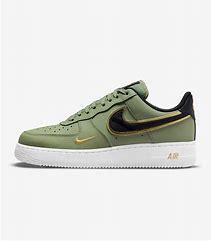
Brand: Nike
Model: Force 1 LV8